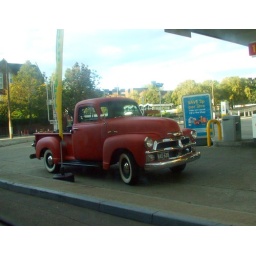
1955 Chevrolet 3100 spotted from the bus in South East London